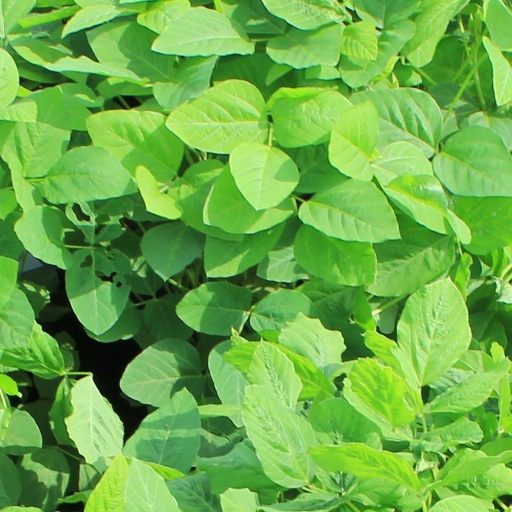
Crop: soybean